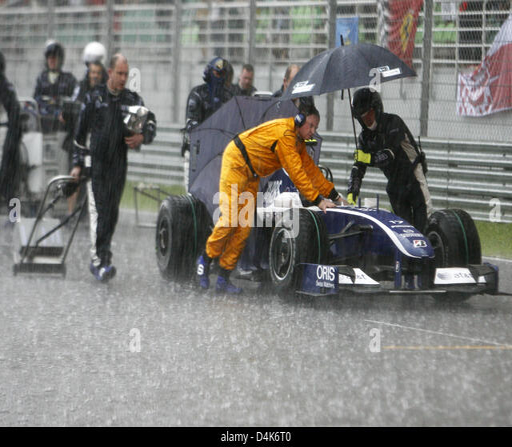
mechanics push back the racing car of athlete as the grand